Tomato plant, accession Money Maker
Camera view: vertical (180 deg); turntable rotation: 90 degrees
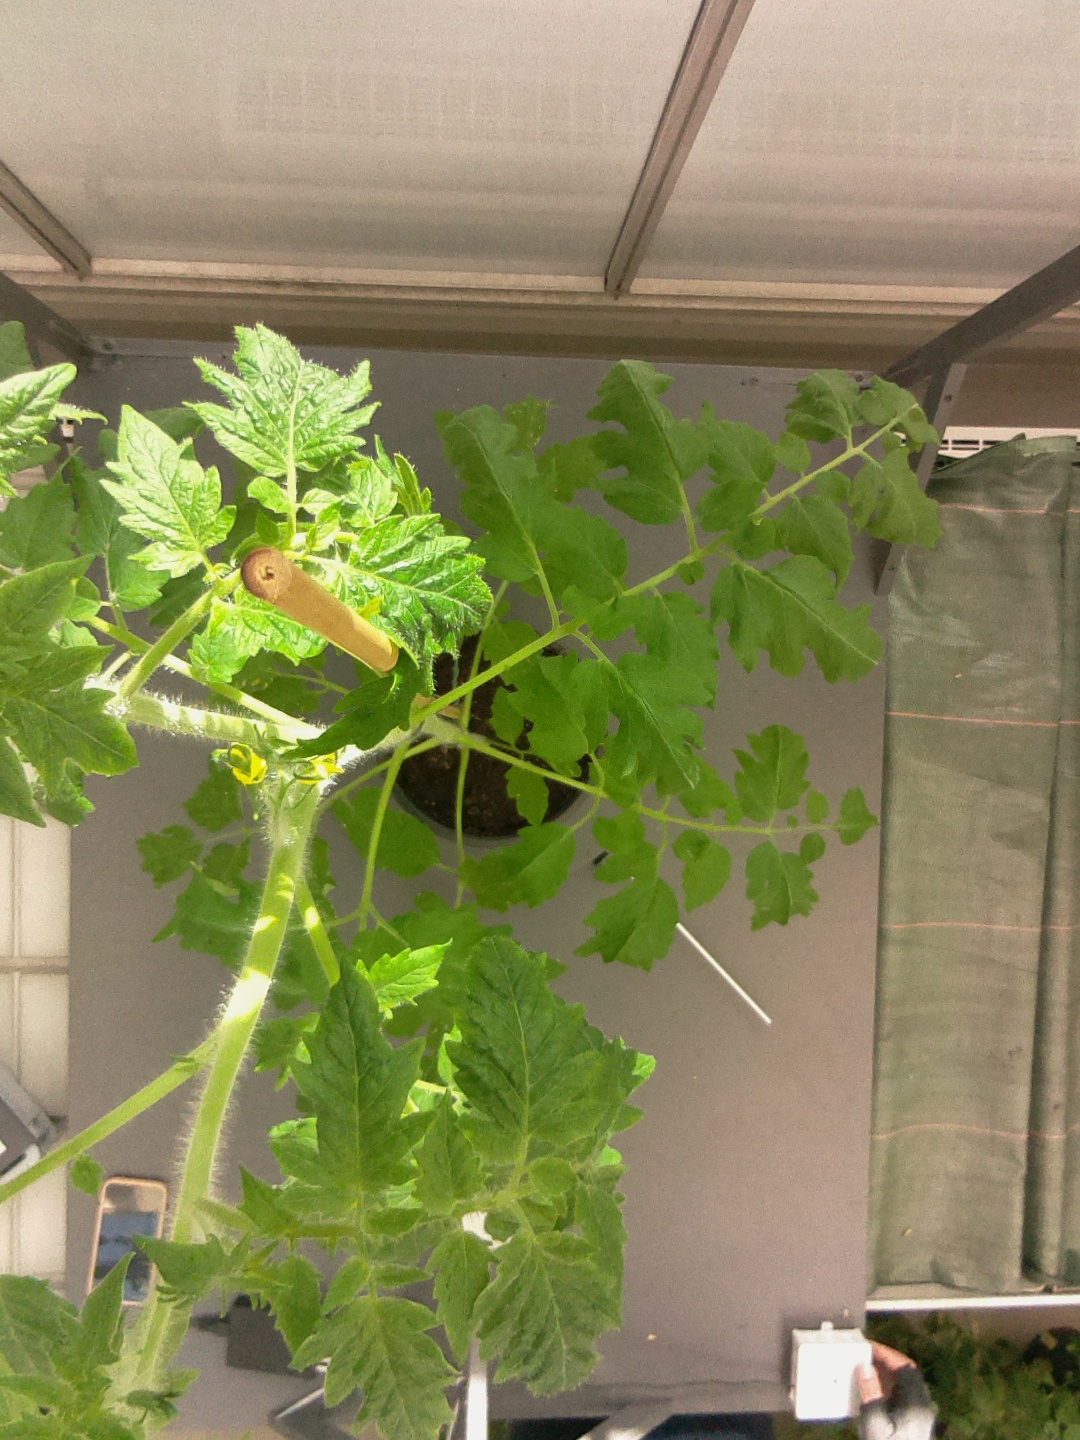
BBCH growth stage 61: 10%-20% of flowers open